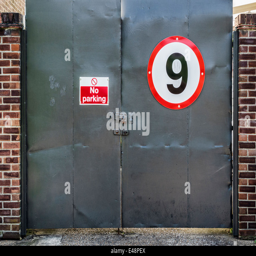
number - no parking sign on grey metal closed gate